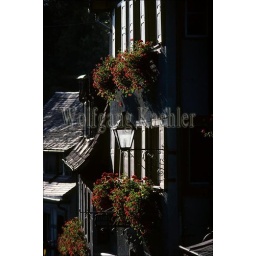
West germany, meersburg, typical bavarian house facade with flower boxes, in evening light